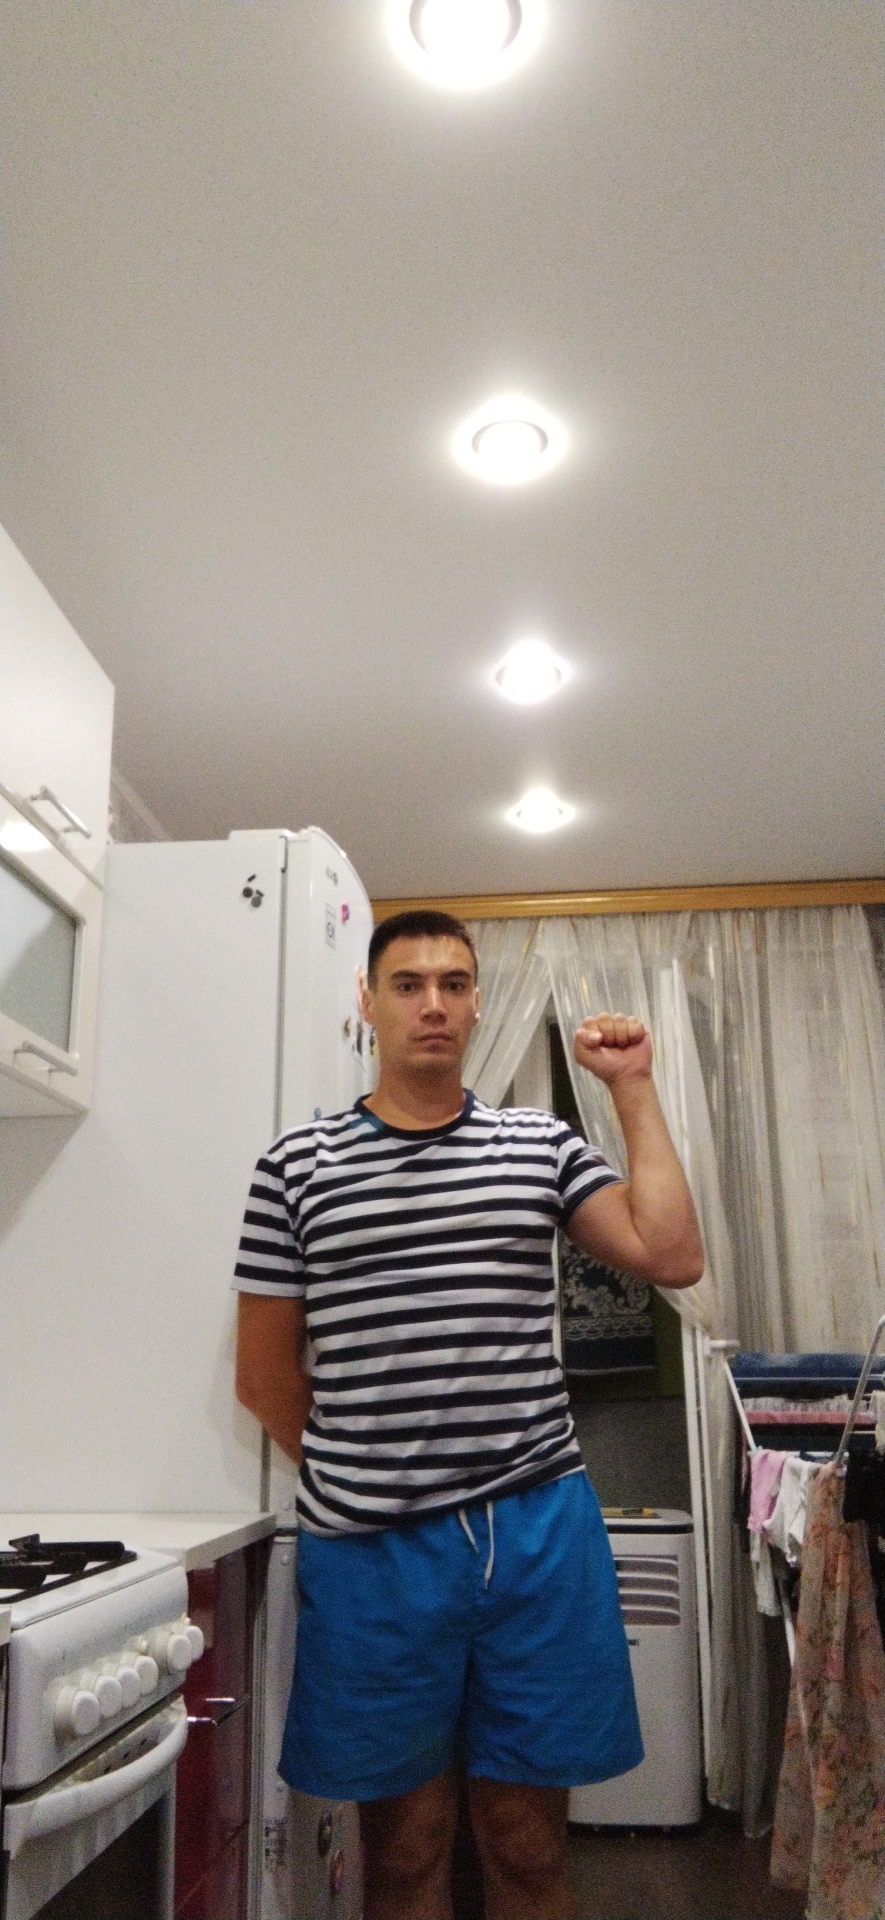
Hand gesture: fist